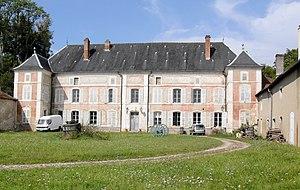
Château de Tusey, ancienne propriété de la Fonderie de Tusey, lieu-dit Tusy, Vaucouleurs, Département Meuse, France.
Tusey est aujourd'hui un écart de Vaucouleurs en Meuse. C'était un domaine carolingien. Le toponyme de Tusey-sur-Meuse apparaît dans des documents vers 859-865. Tusey était autrefois une ville plus importante et mère-église de Vaucouleurs, qui eut un palais royal sous les premières et deuxièmes races et qui fut honoré d'un concile sous les carolingiens, dit « concile de Touzy », du 22 octobre au 7 novembre 860. Durant le Moyen Âge, l'importance de Tusey diminua au profit de Vaucouleurs. Son patron est saint Remi.